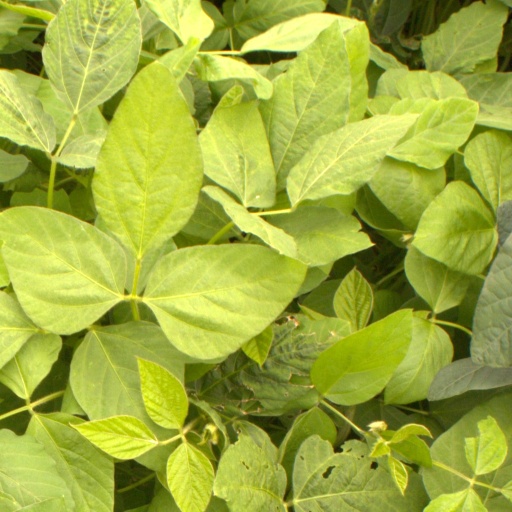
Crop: soybean